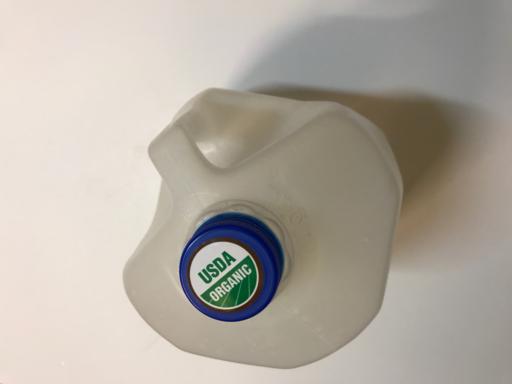
Waste category: plastic